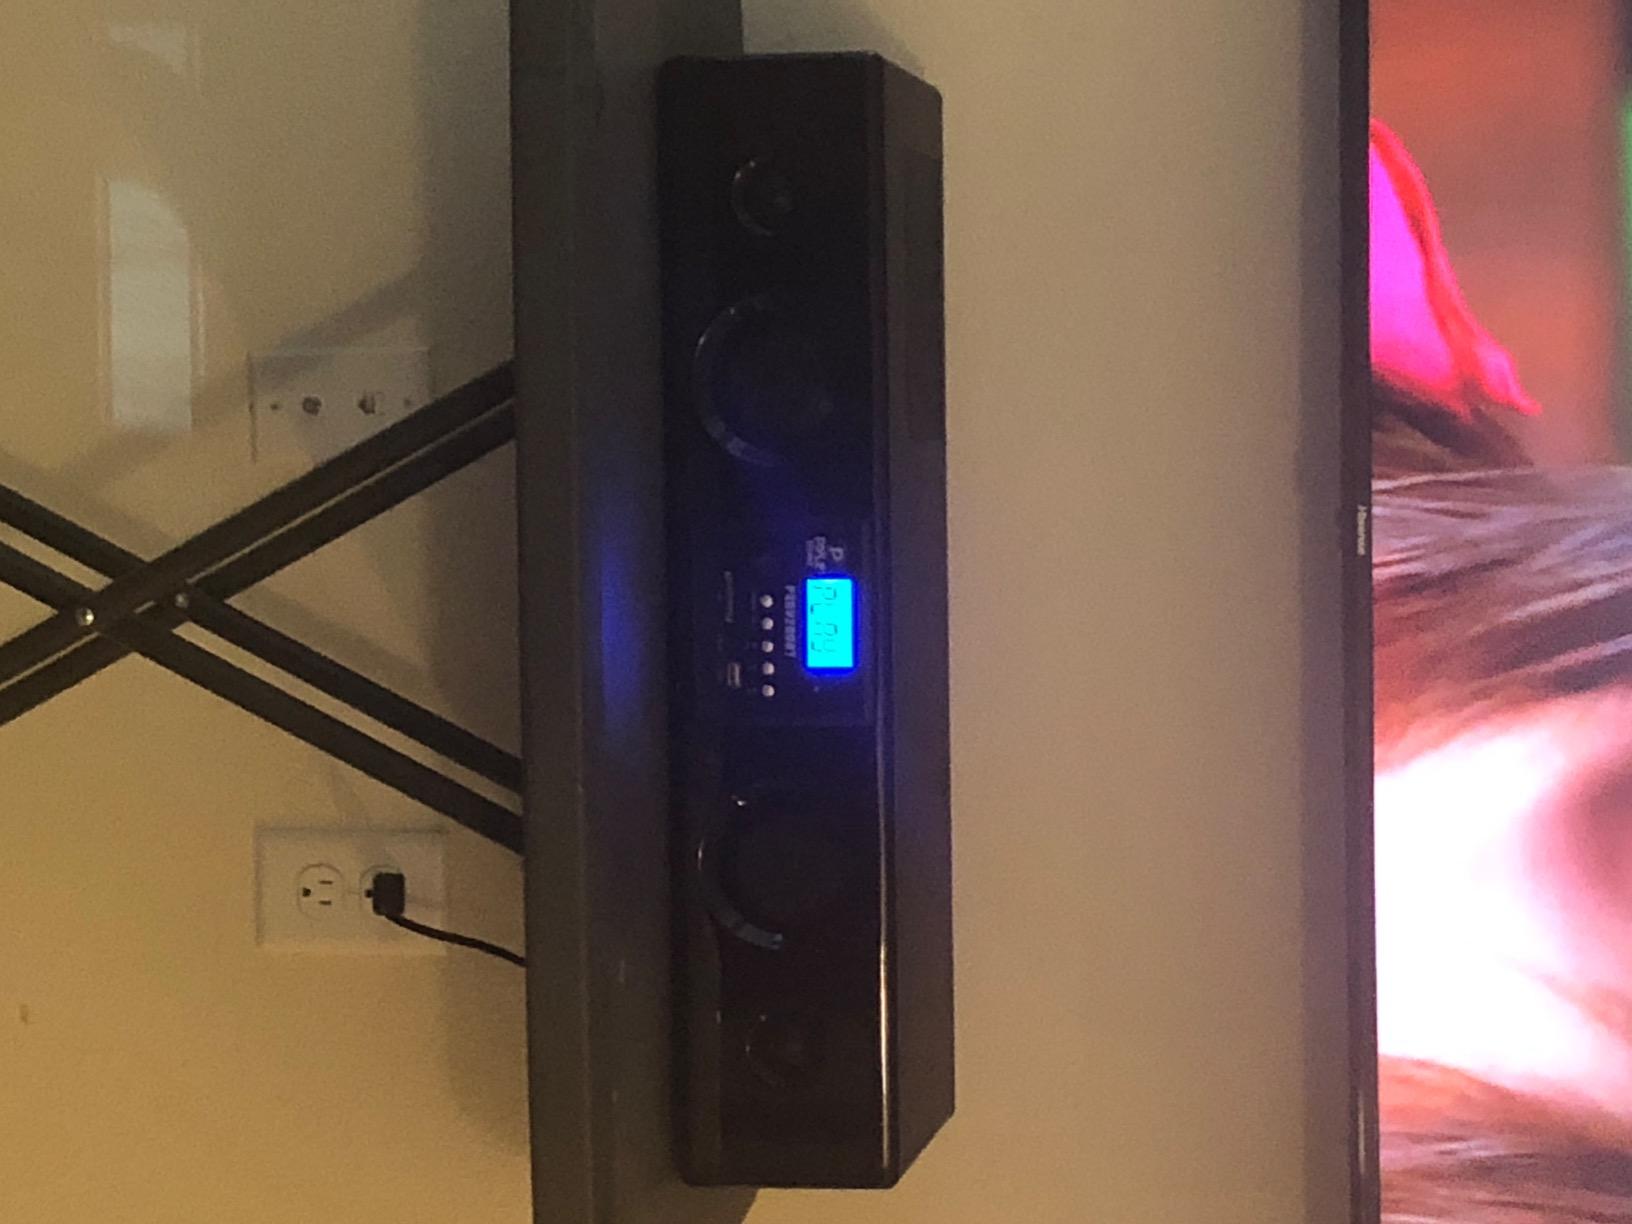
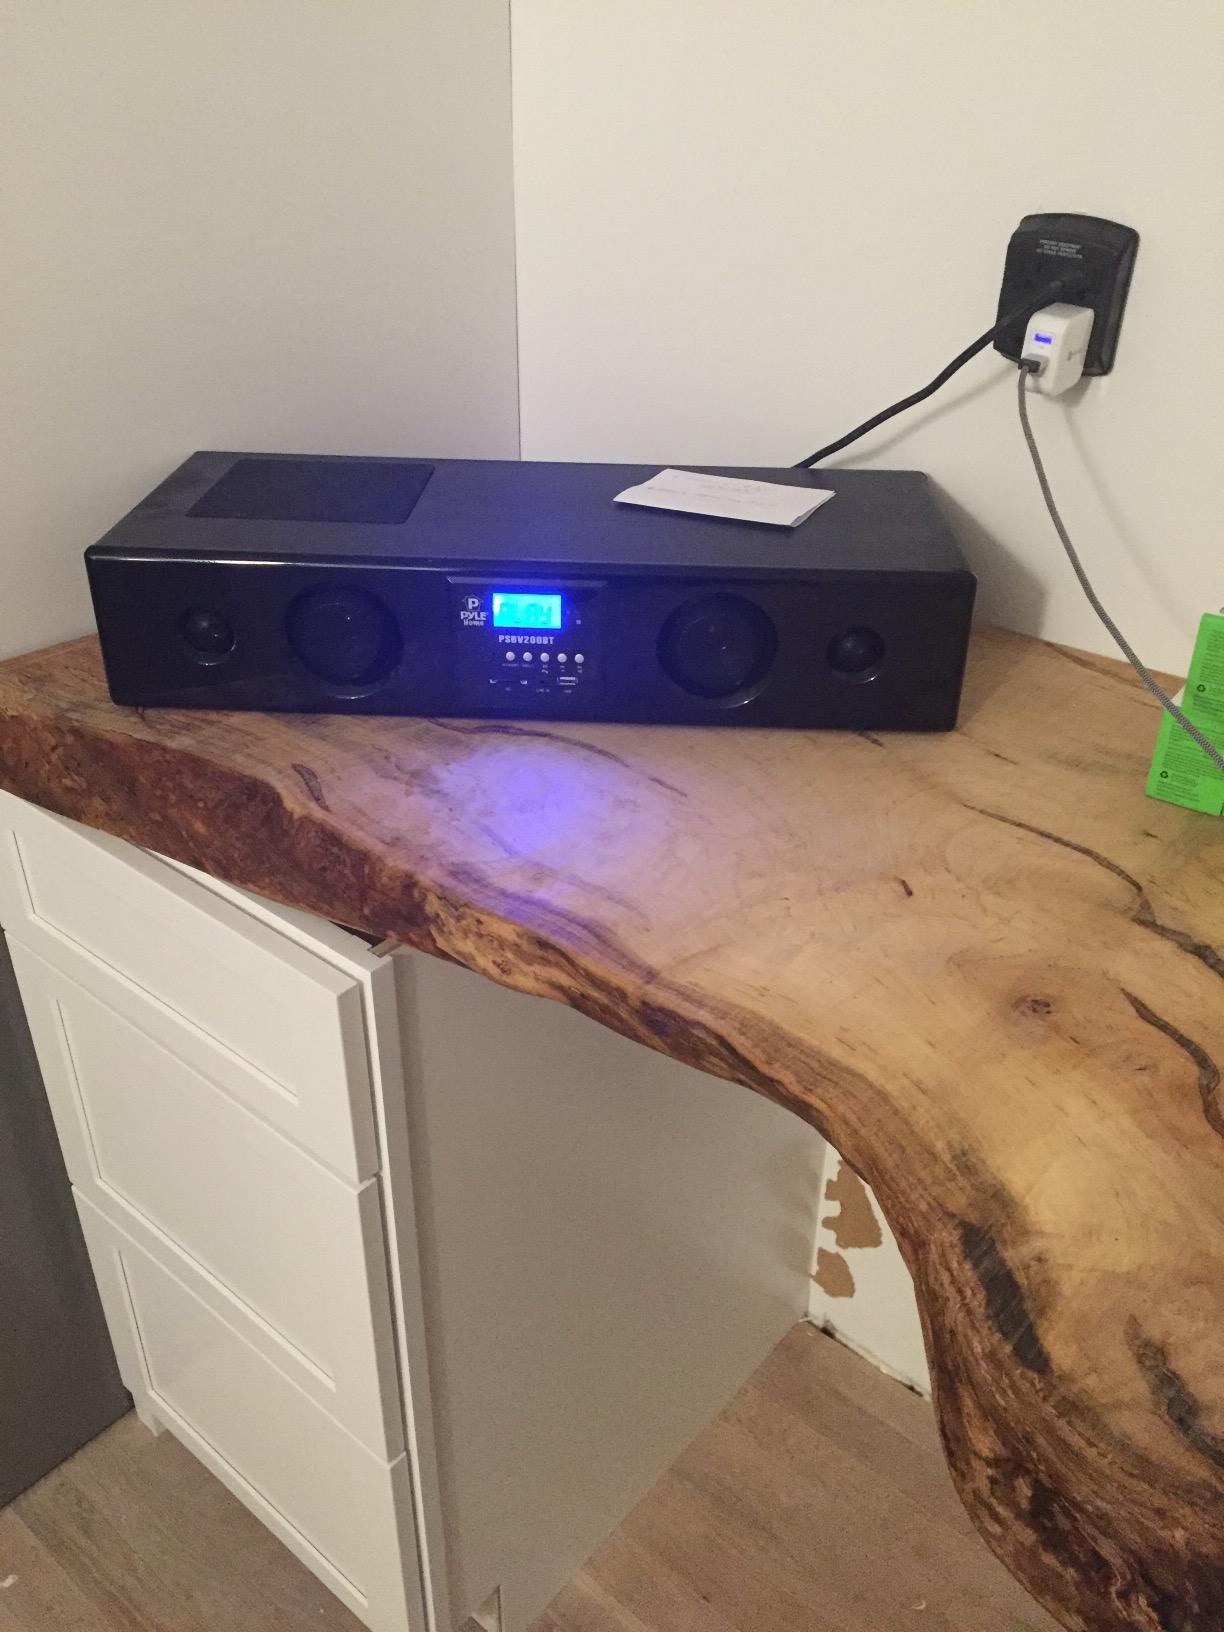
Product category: speaker
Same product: yes